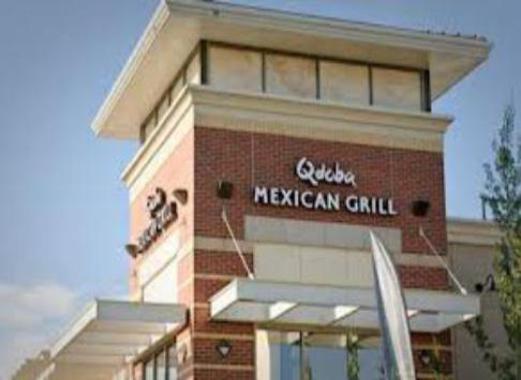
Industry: Food